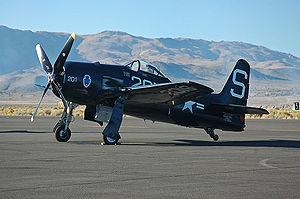
Le Grumman F8F Bearcat, affectueusement appelé Bear, est un chasseur monomoteur embarqué américain des années 1940. Il a servi durant la deuxième partie du XXᵉ siècle, principalement au sein de l'United States Navy. Il fut le dernier chasseur à moteur à piston de la compagnie Grumman, et fut suivi par le Grumman F9F Panther à réaction.